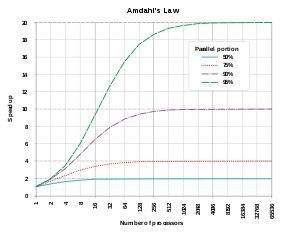
En architecture informatique, la loi d'Amdahl donne l'accélération théorique en latence de l'exécution d'une tâche à charge d'exécution constante que l'on peut attendre d'un système dont on améliore les ressources. Elle est énoncée par l'informaticien Gene Amdahl à l'AFIPS Spring Joint Computer Conference en 1967.